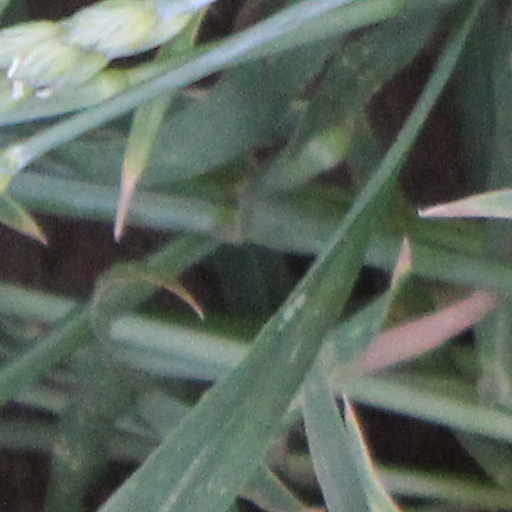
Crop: wheat